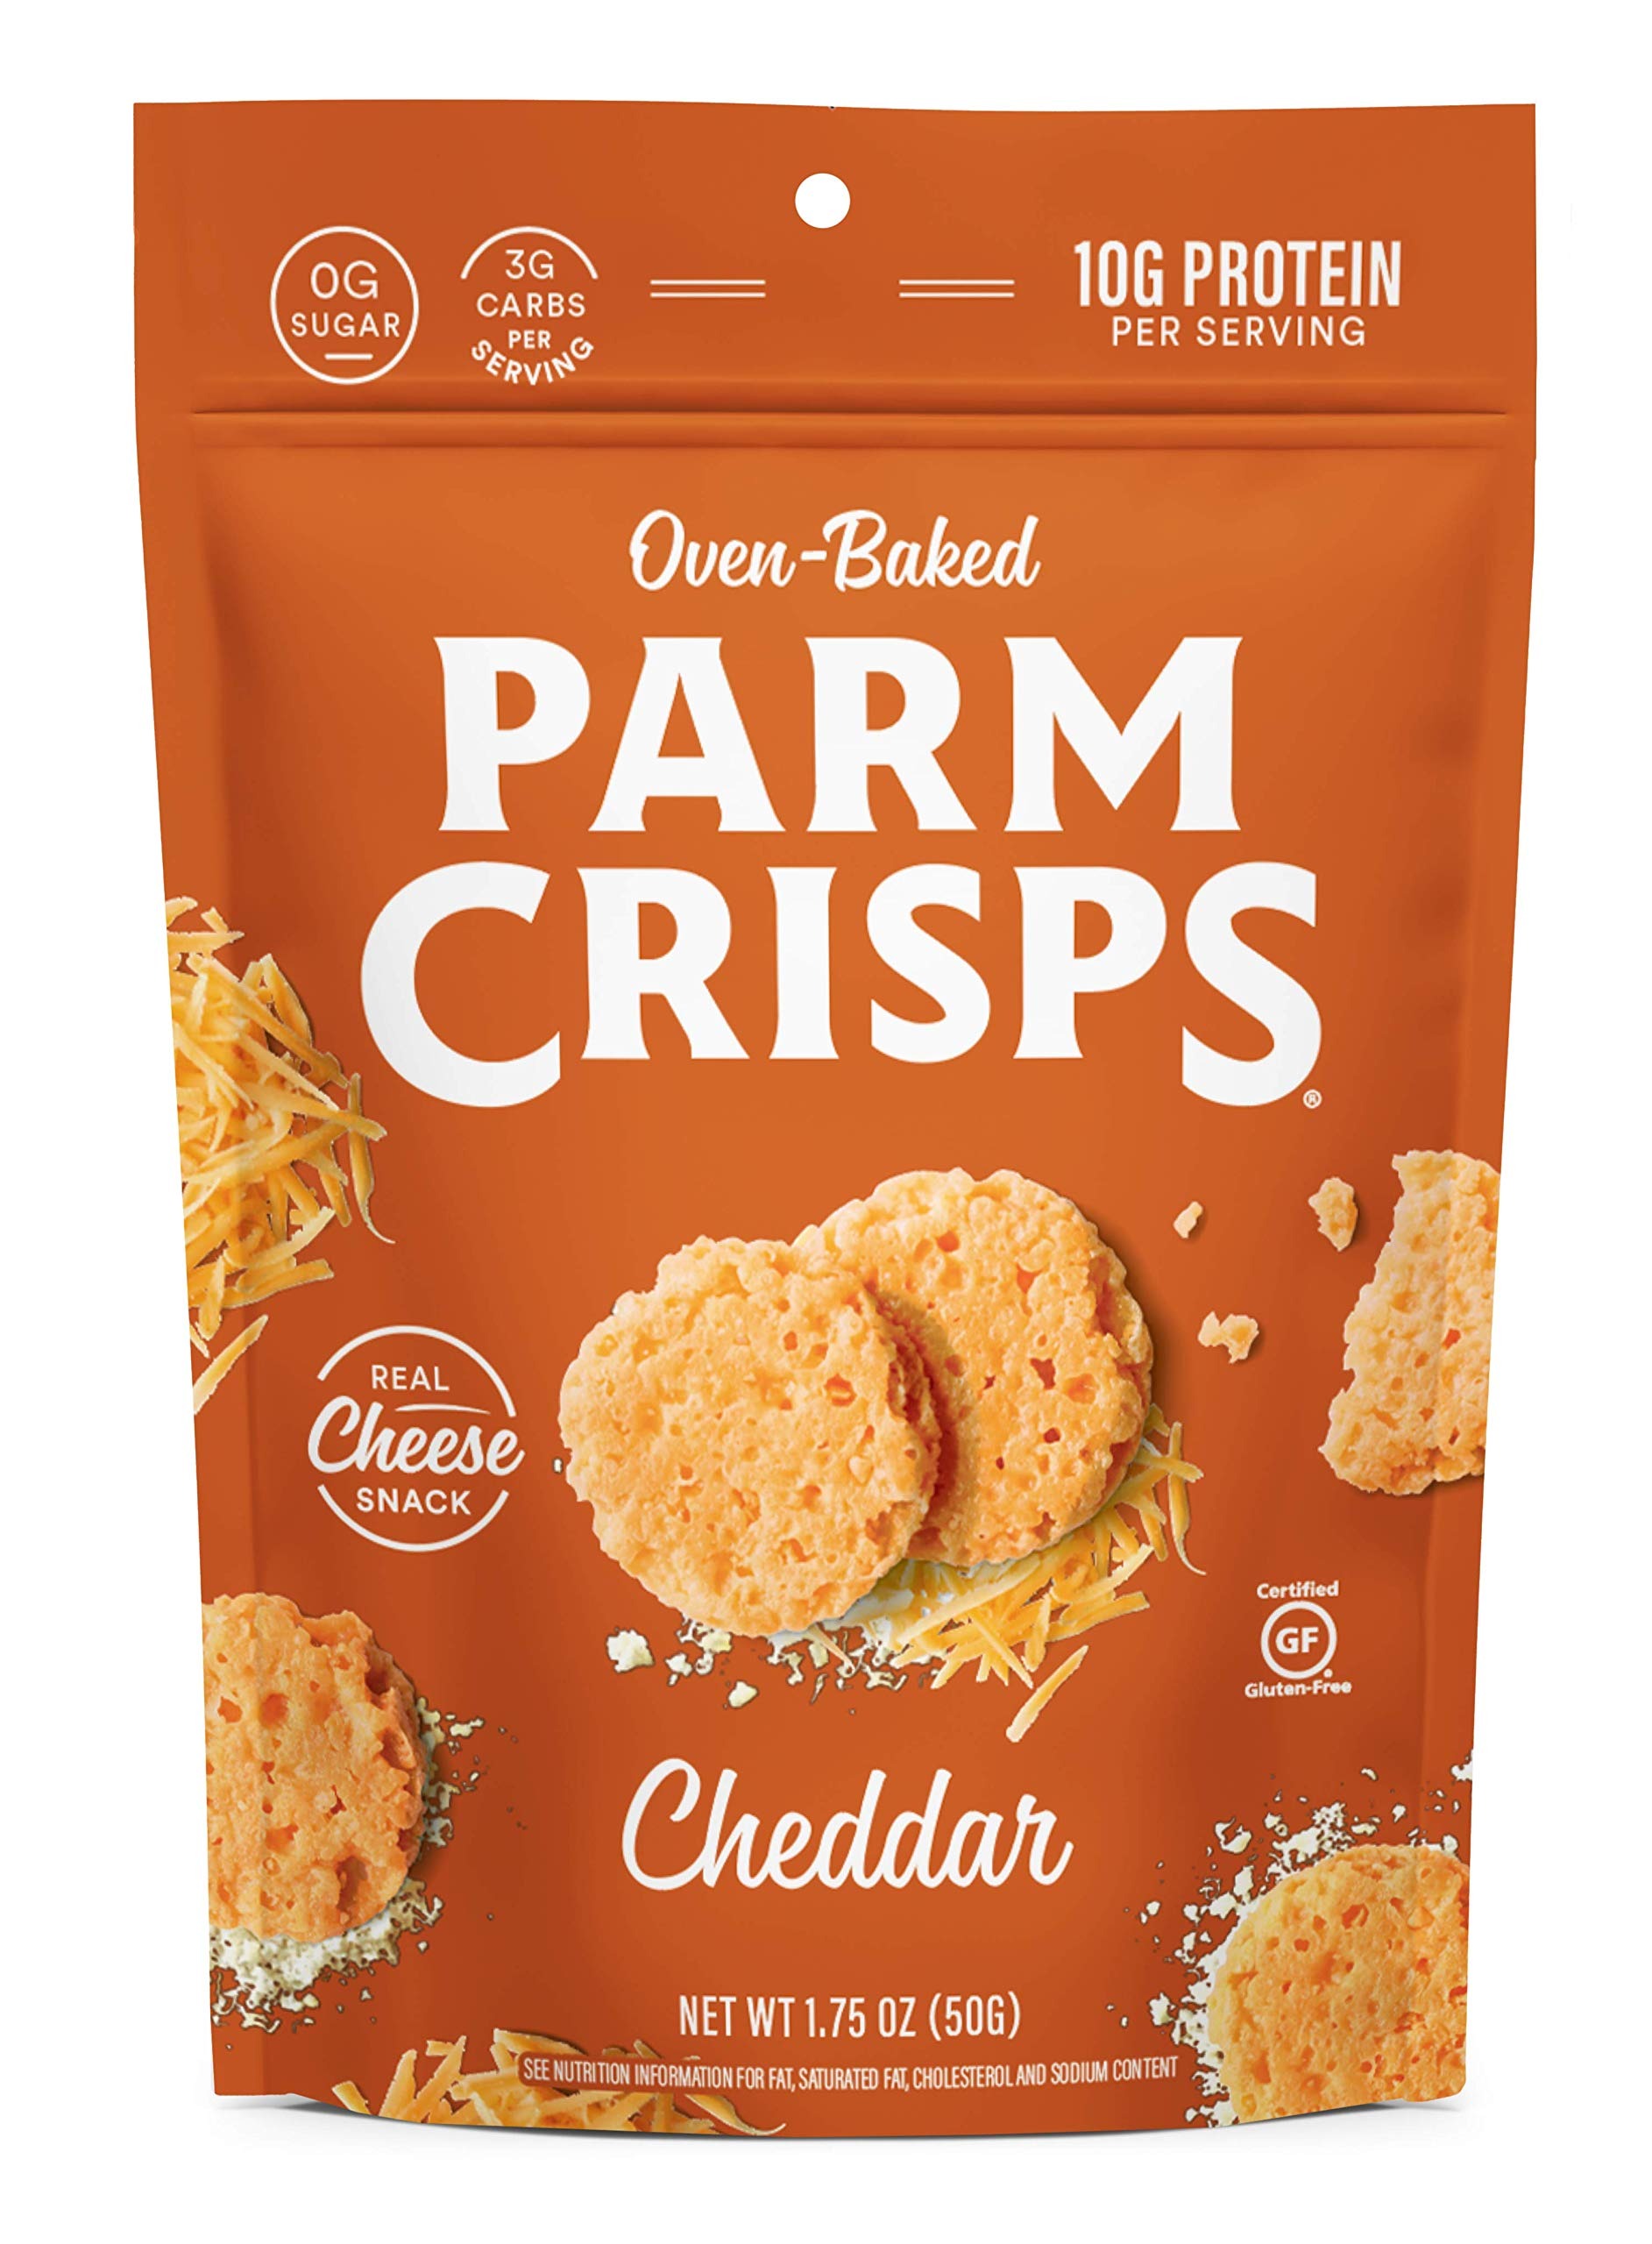
Item Name: ParmCrisps - Cheddar Cheese Crisps, Made Simply with 100% REAL Cheese | Healthy Keto Snacks, Low Carb, High Protein, Gluten Free, Oven Baked, Keto-Friendly | 1.75 Oz (Pack of 6)
Bullet Point 1: Contains 6 - 1.75 Ounce Bags of ParmCrisps Cheddar
Bullet Point 2: ParmCrisps are artisan-crafted, crunchy crisps made of 100% Aged Parmesan cheese and premium seasonings. Oven-baked in small batches, ParmCrisps have no artificial growth hormones, flavors, colors or preservatives and are only 100 calories per serving.
Bullet Point 3: ParmCrisps are naturally Gluten-Free, Sugar-Free, and are Low-Carb Keto-Friendly snacks. NON-GMO, Atkins Friendly, with zero or very low sugar, each serving has as much protein and calcium as a glass of milk.
Bullet Point 4: ParmCrisps are made in the USA, using all-natural real premium cheese, and are +rBst free. No fillers like corn, wheat or flour. Just cheese that's oven-baked into a crunchy crisp.
Bullet Point 5: Pair ParmCrisps with your favorite bottle of wine, enjoy on a salad, soup or sandwich, or eat them right out of the bag. All the flavor and crunch of a potato chip, but none of the sugar and none of the carbs. ParmCrisps are sophisticated snacking at its finest!
Value: 10.5
Unit: Ounce

Price: 24.99